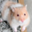
Label: hamster